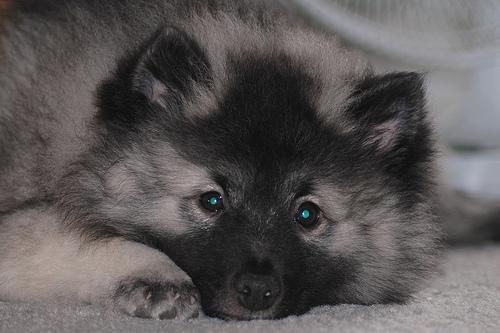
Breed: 223-n000092-keeshond